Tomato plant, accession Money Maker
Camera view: vertical (180 deg); turntable rotation: 300 degrees
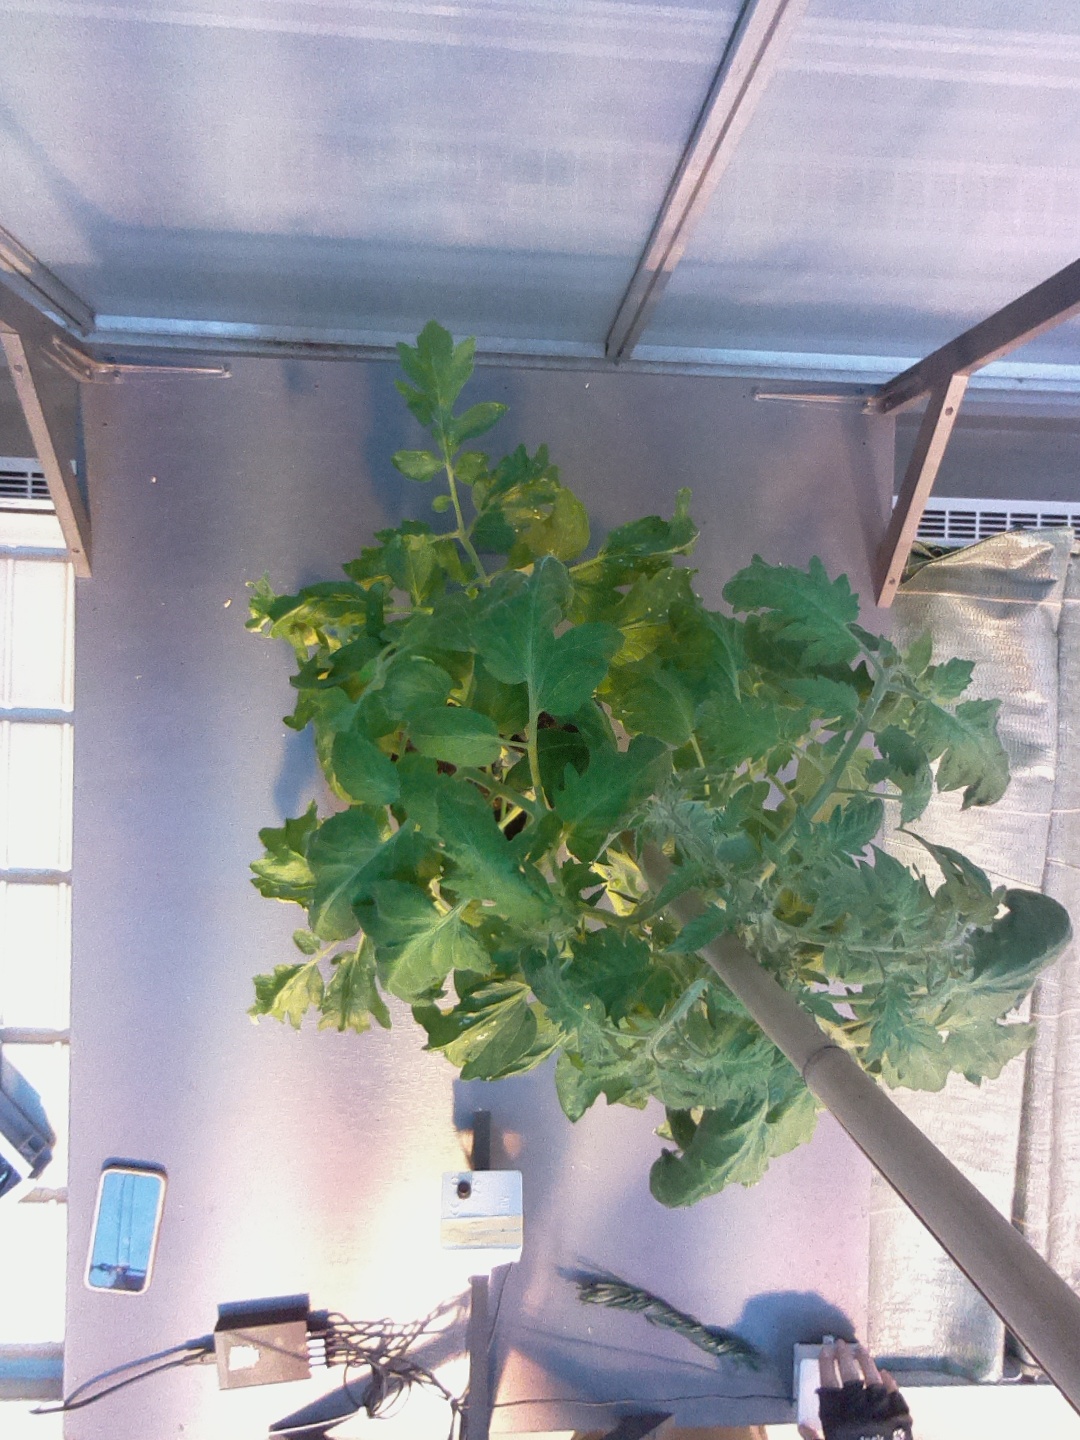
BBCH growth stage 65: Full flowering, 50%-60% of flowers open, first petals falling